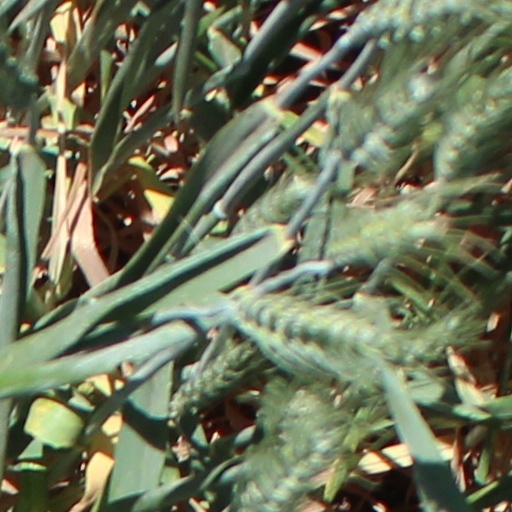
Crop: wheat